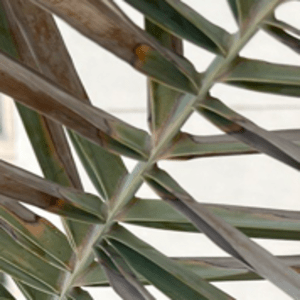
Label: Potassium Deficiency